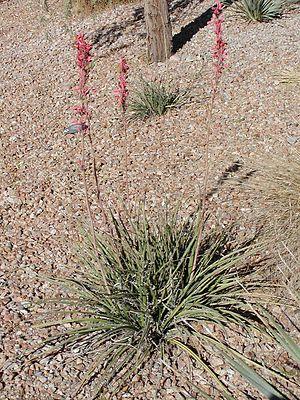
Hesperaloe parviflora est une espèce de plante de la famille des Agavaceae.